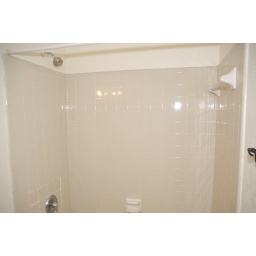
full bathroom in 2nd floor